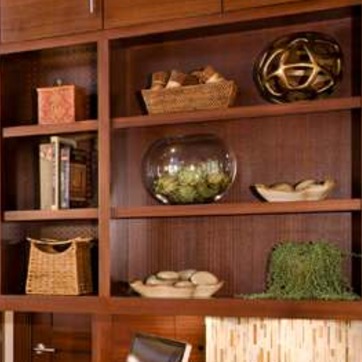
Material: glass